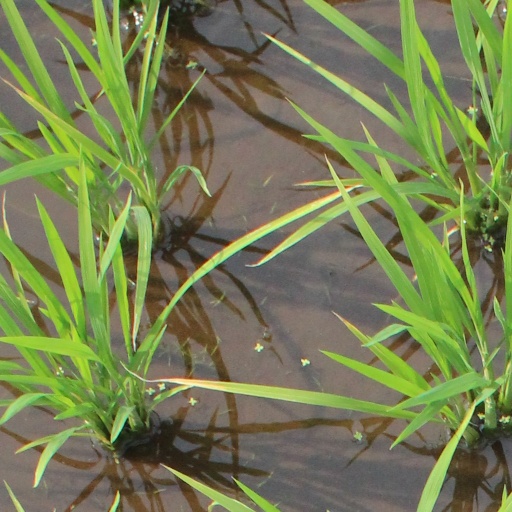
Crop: rice